Tristan Stephenson

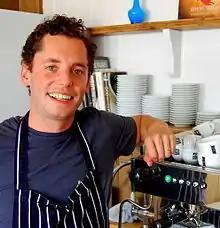
Tristan Stephenson 2014

Stephenson spent two years with Jamie Oliver's Fifteen restaurant in Cornwall, having set up their bar in 2005. Whilst there he was one of a team which harvested and roasted Arabica coffee beans, grown in the rainforest biome at the Eden Project to make what it believes to be the first cup of coffee made from beans grown in Britain.